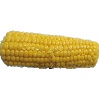
Label: corn